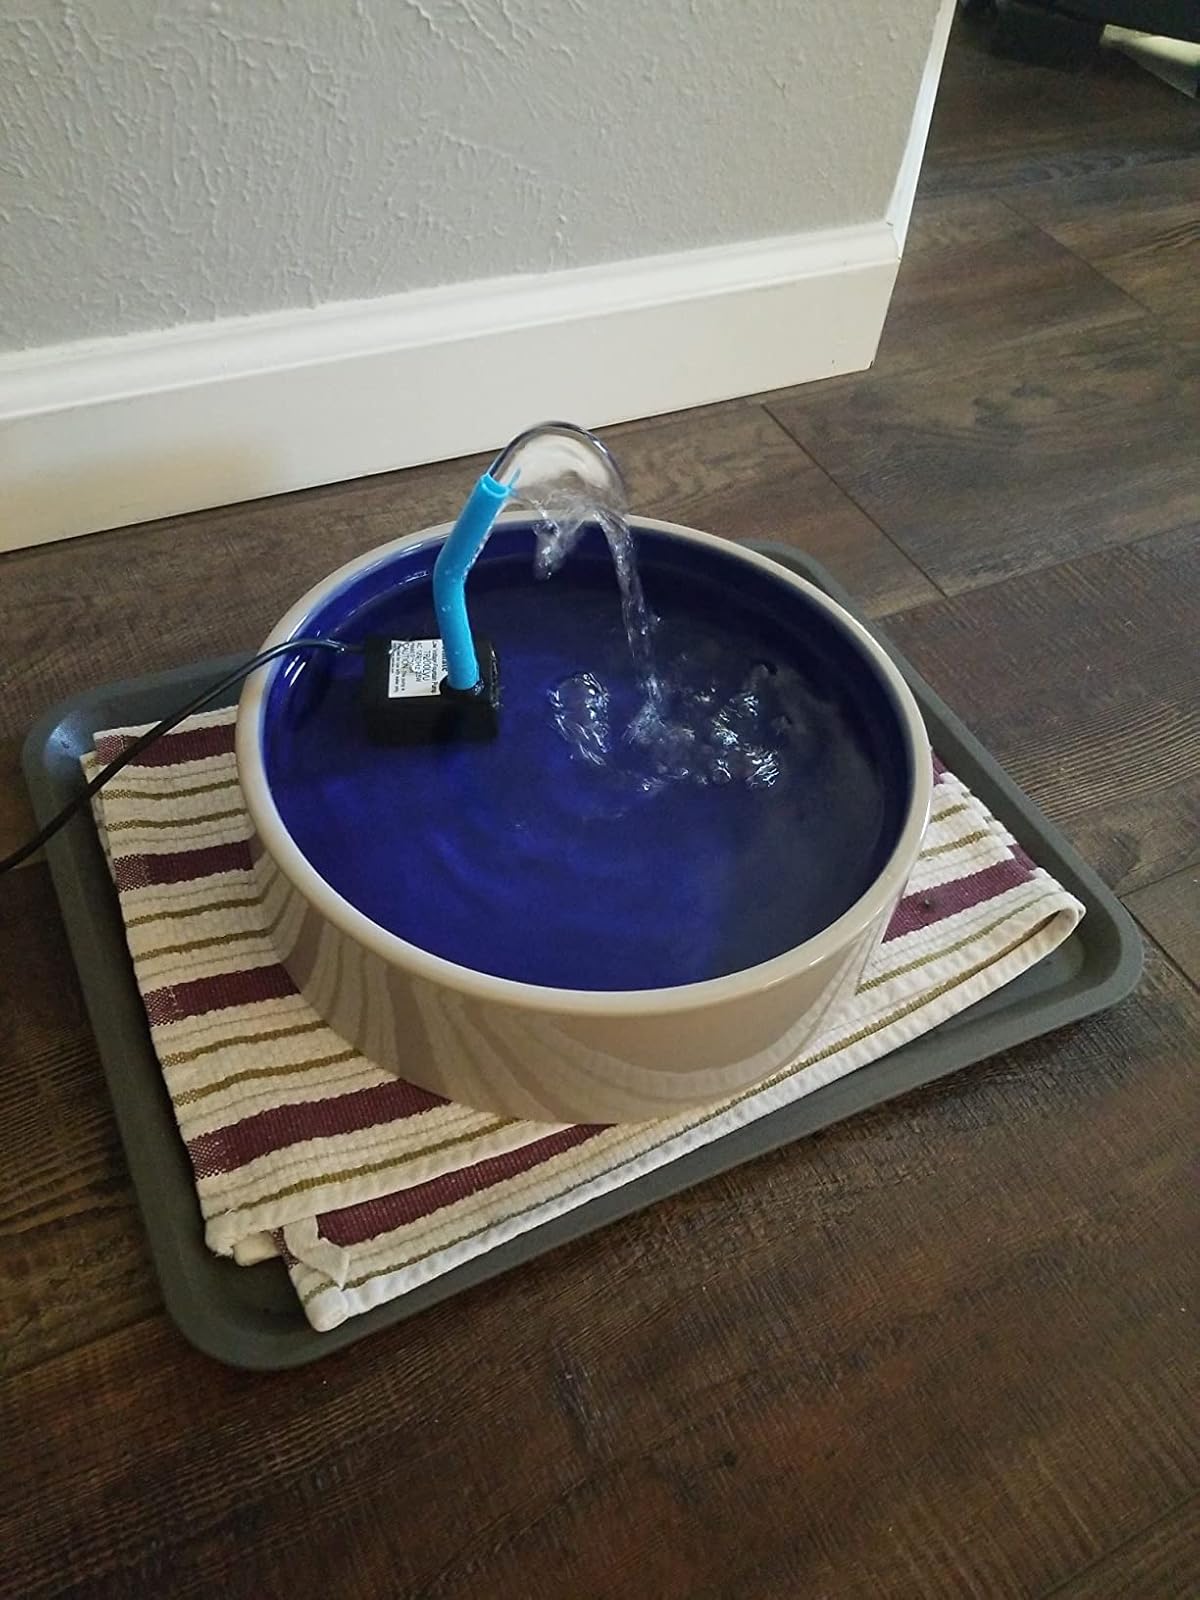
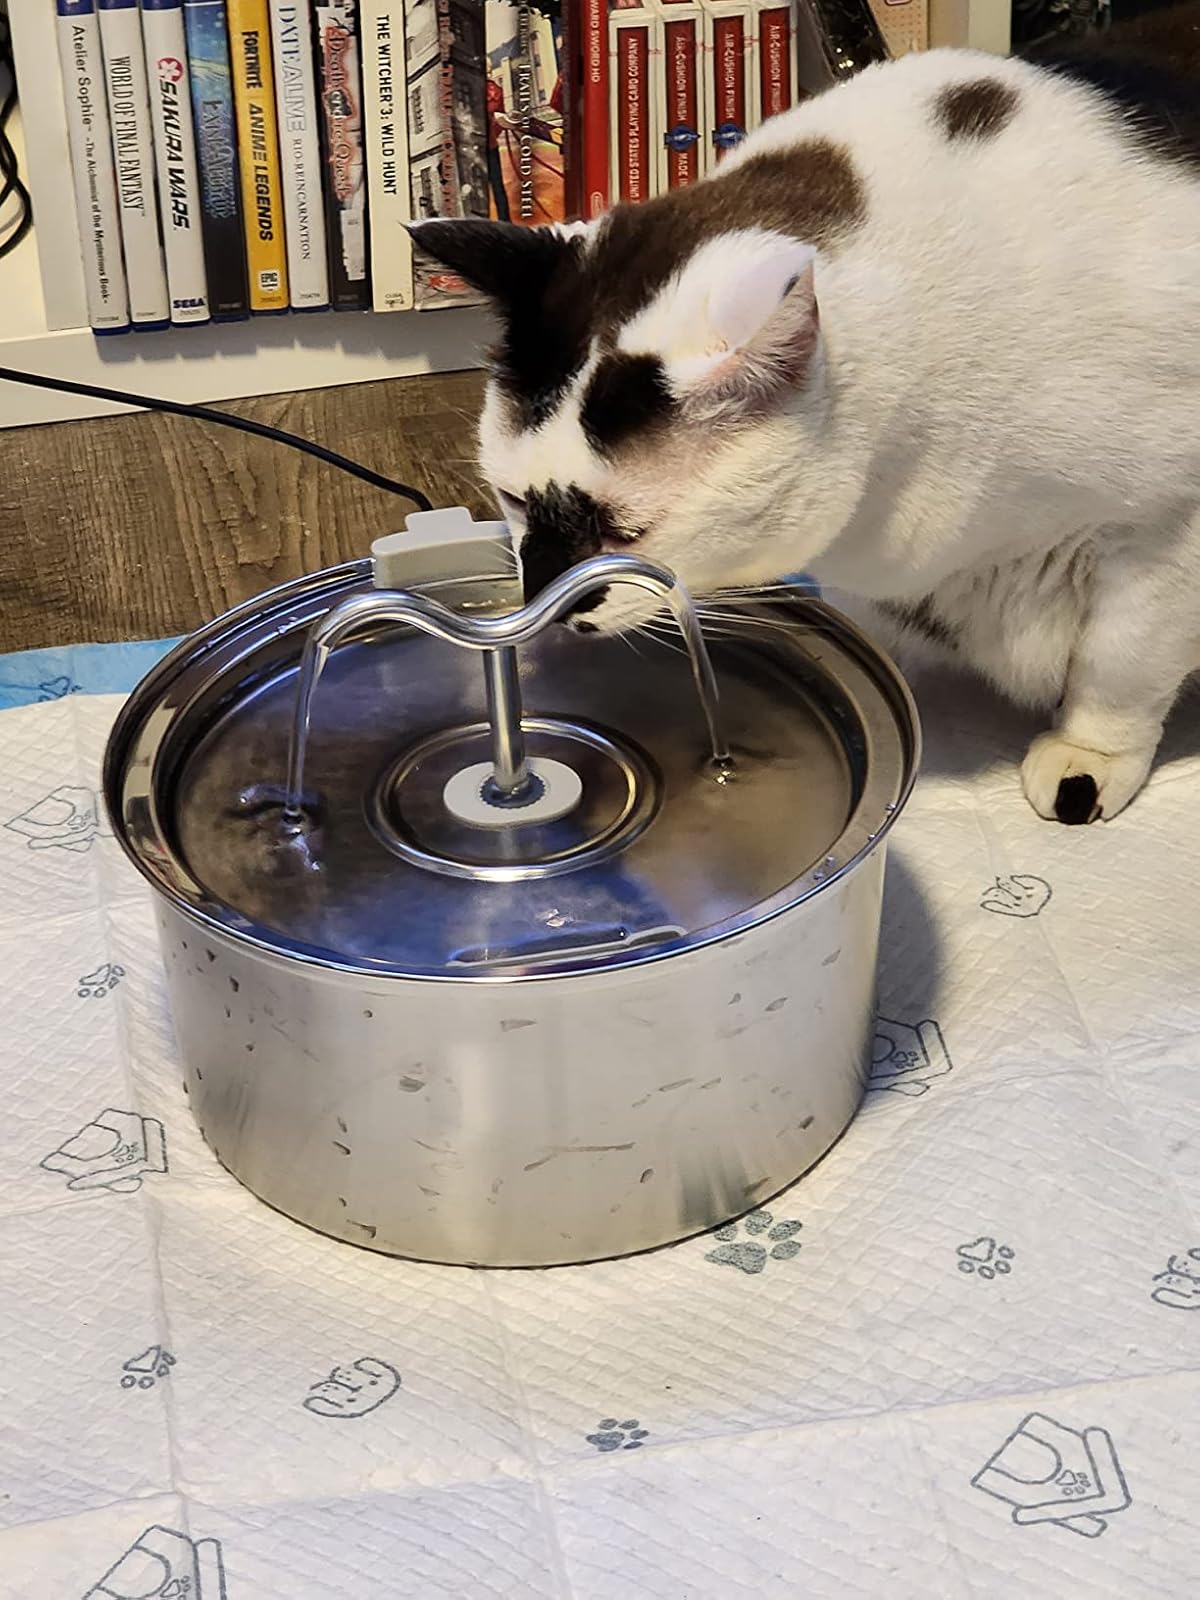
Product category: items_bowl
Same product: no